2016 Highlands 101

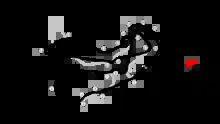

The 2016 Highlands 101 was an endurance race staged at the Highlands Motorsport Park, near Cromwell, in Otago, New Zealand on 13 November 2016. It was the fourth running of the Highlands 101. It was also the final round of the Australian GT Championship.